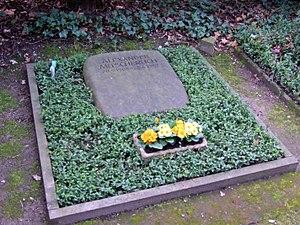
Alexander Mitscherlich, né le 20 septembre 1908 à Munich et mort le 26 juin 1982 à Francfort-sur-le-Main, est un médecin et psychanalyste allemand connu pour ses travaux sur la psychosomatique.